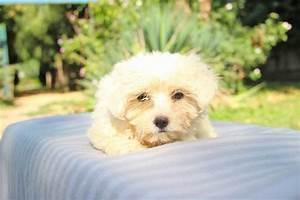
dog